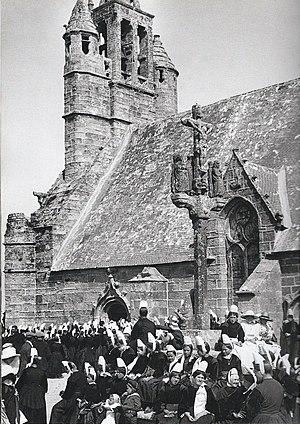
Le pardon de Notre-Dame de la Joie à Penmarch vers 1930 (photographie de Jacques de Thézac)
Penmarch [pɛ̃maʁ] est une commune française du département du Finistère, en région Bretagne.